Historisches Centrum Hagen

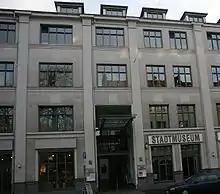
Stadtmuseum Hagen

The Historisches Centrum Hagen (HCH, in English: "Historical Centre of Hagen") in Hagen, Germany, has hosted the city museum, the municipal archives, the Westphalian Music and Literature Archive, the offices of Hagen historical societies, and rooms for events, since 1998. It is located in a former building that is part of the Kettenfabrik Wippermann. It is the historical cultural centre of Hagen and gained a reputation for its exchange of exhibitions and other activities. In the field of archaeology, the Historical Centre of Hagen is responsible for the exploration and excavation of Blattenhöhle with important remains of Stone Age people.